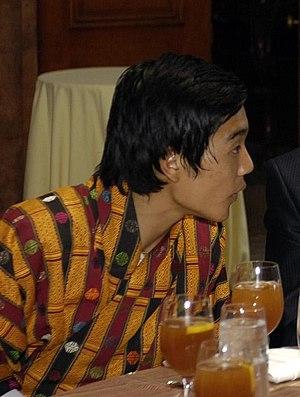
Jigyel Ugyen Wangchuck, né le 16 juillet 1984 à New Delhi, est le prince héritier du Bhoutan entre l'accession au trône de son frère, Jigme Khesar Namgyel Wangchuck, et la naissance de son neveu, Jigme Namgyel Wangchuck.